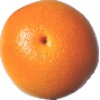
Label: Grapefruit Pink 1